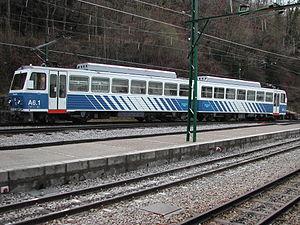
La ligne du chemin de fer à crémaillère de Núria est une ligne de montagne des Pyrénées située au nord de l'Espagne, région de Catalogne. Il s'agit d'une ligne de chemin de fer à voie métrique électrifiée à crémaillère système Abt.